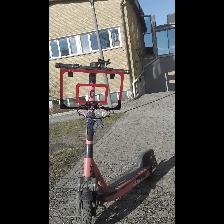
Label: NonHuman